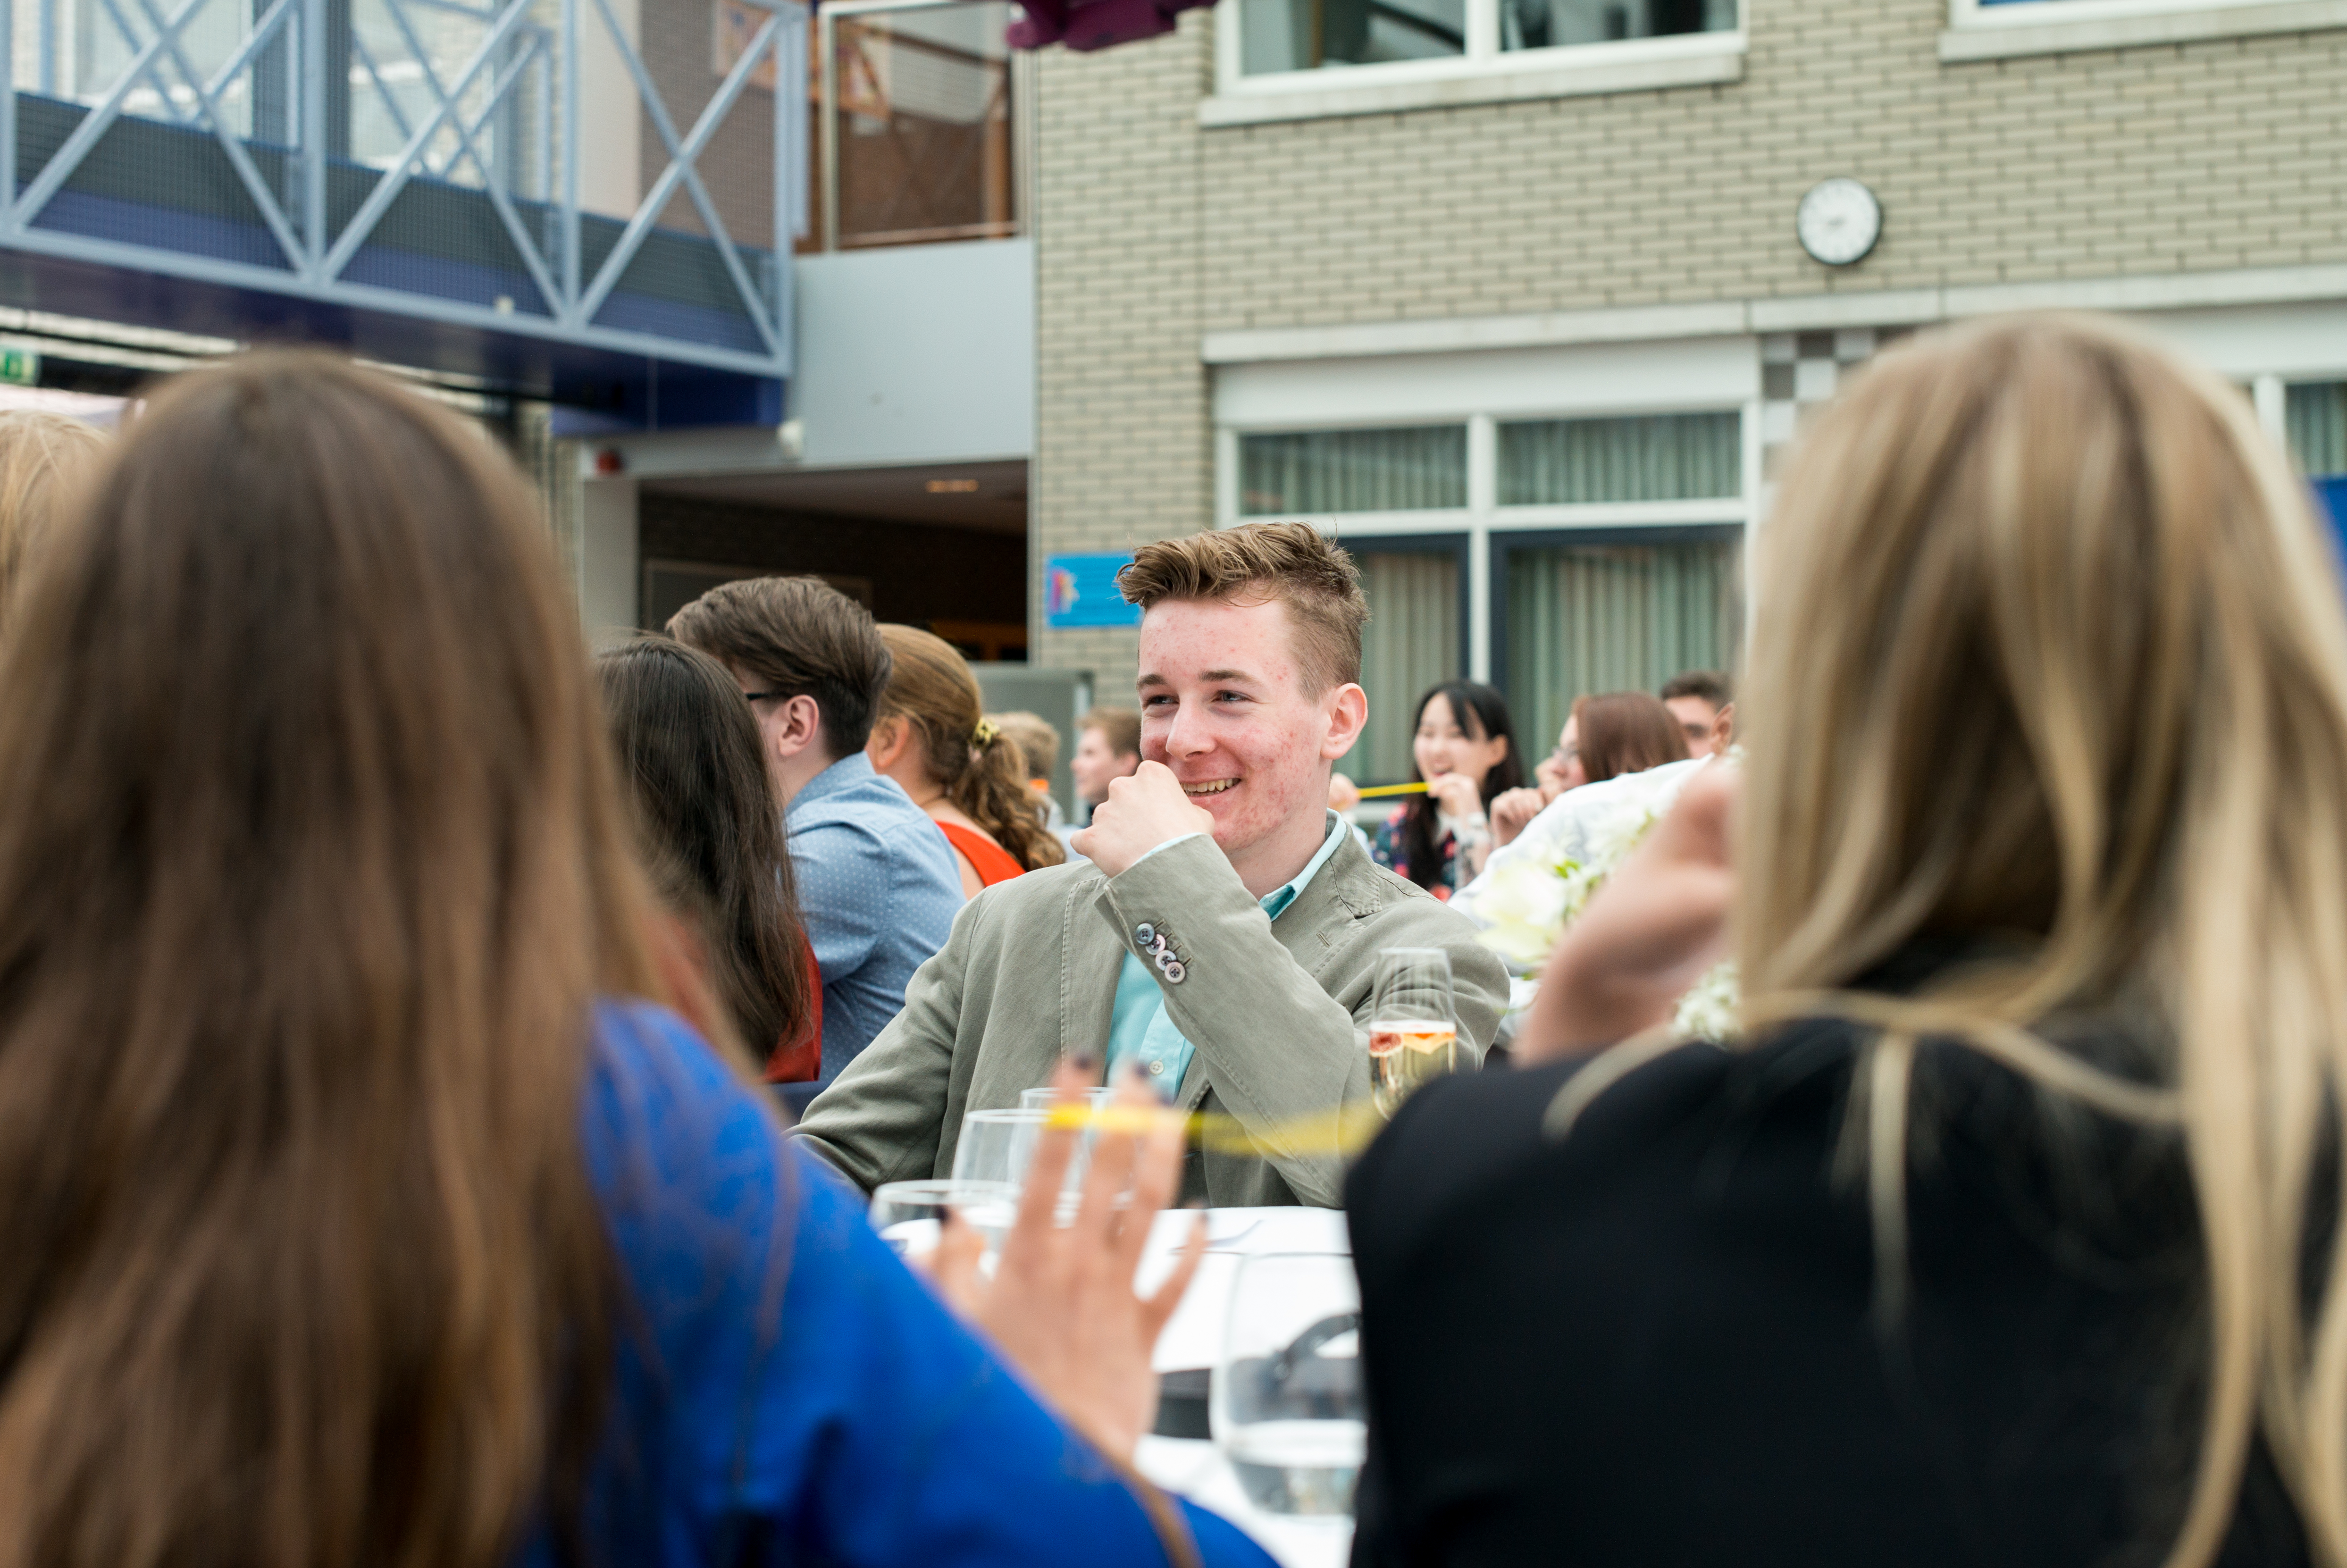
europe, high, ash, ceremony, holland, hague, netherlands, international, m, american, students, cap, 50, school, senior, leica, 240, summilux, wassenaar, graduation, gown, convention, academic conference